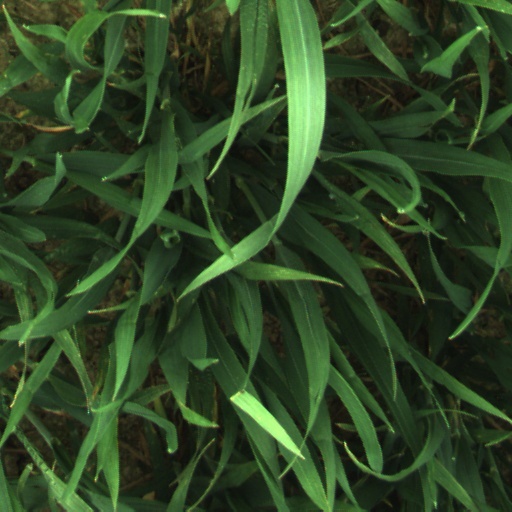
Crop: wheat